Jabar Gaffney

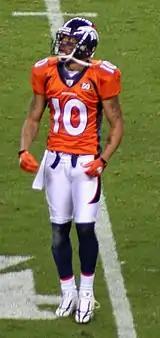
Gaffney with the Broncos in 2009

On February 27, 2009, Gaffney signed a four-year, $10 million contract with the Denver Broncos. In the Broncos' week 17 loss to the Kansas City Chiefs, Gaffney caught 14 passes for 213 yards as the Broncos played without Brandon Marshall, who was benched for disciplinary reasons by head coach Josh McDaniels. He finished the 2009 season with 54 receptions for 732 yards and two touchdowns, ranking second on the team in receptions and receiving yards. Gaffney put up 875 yards in 2010.